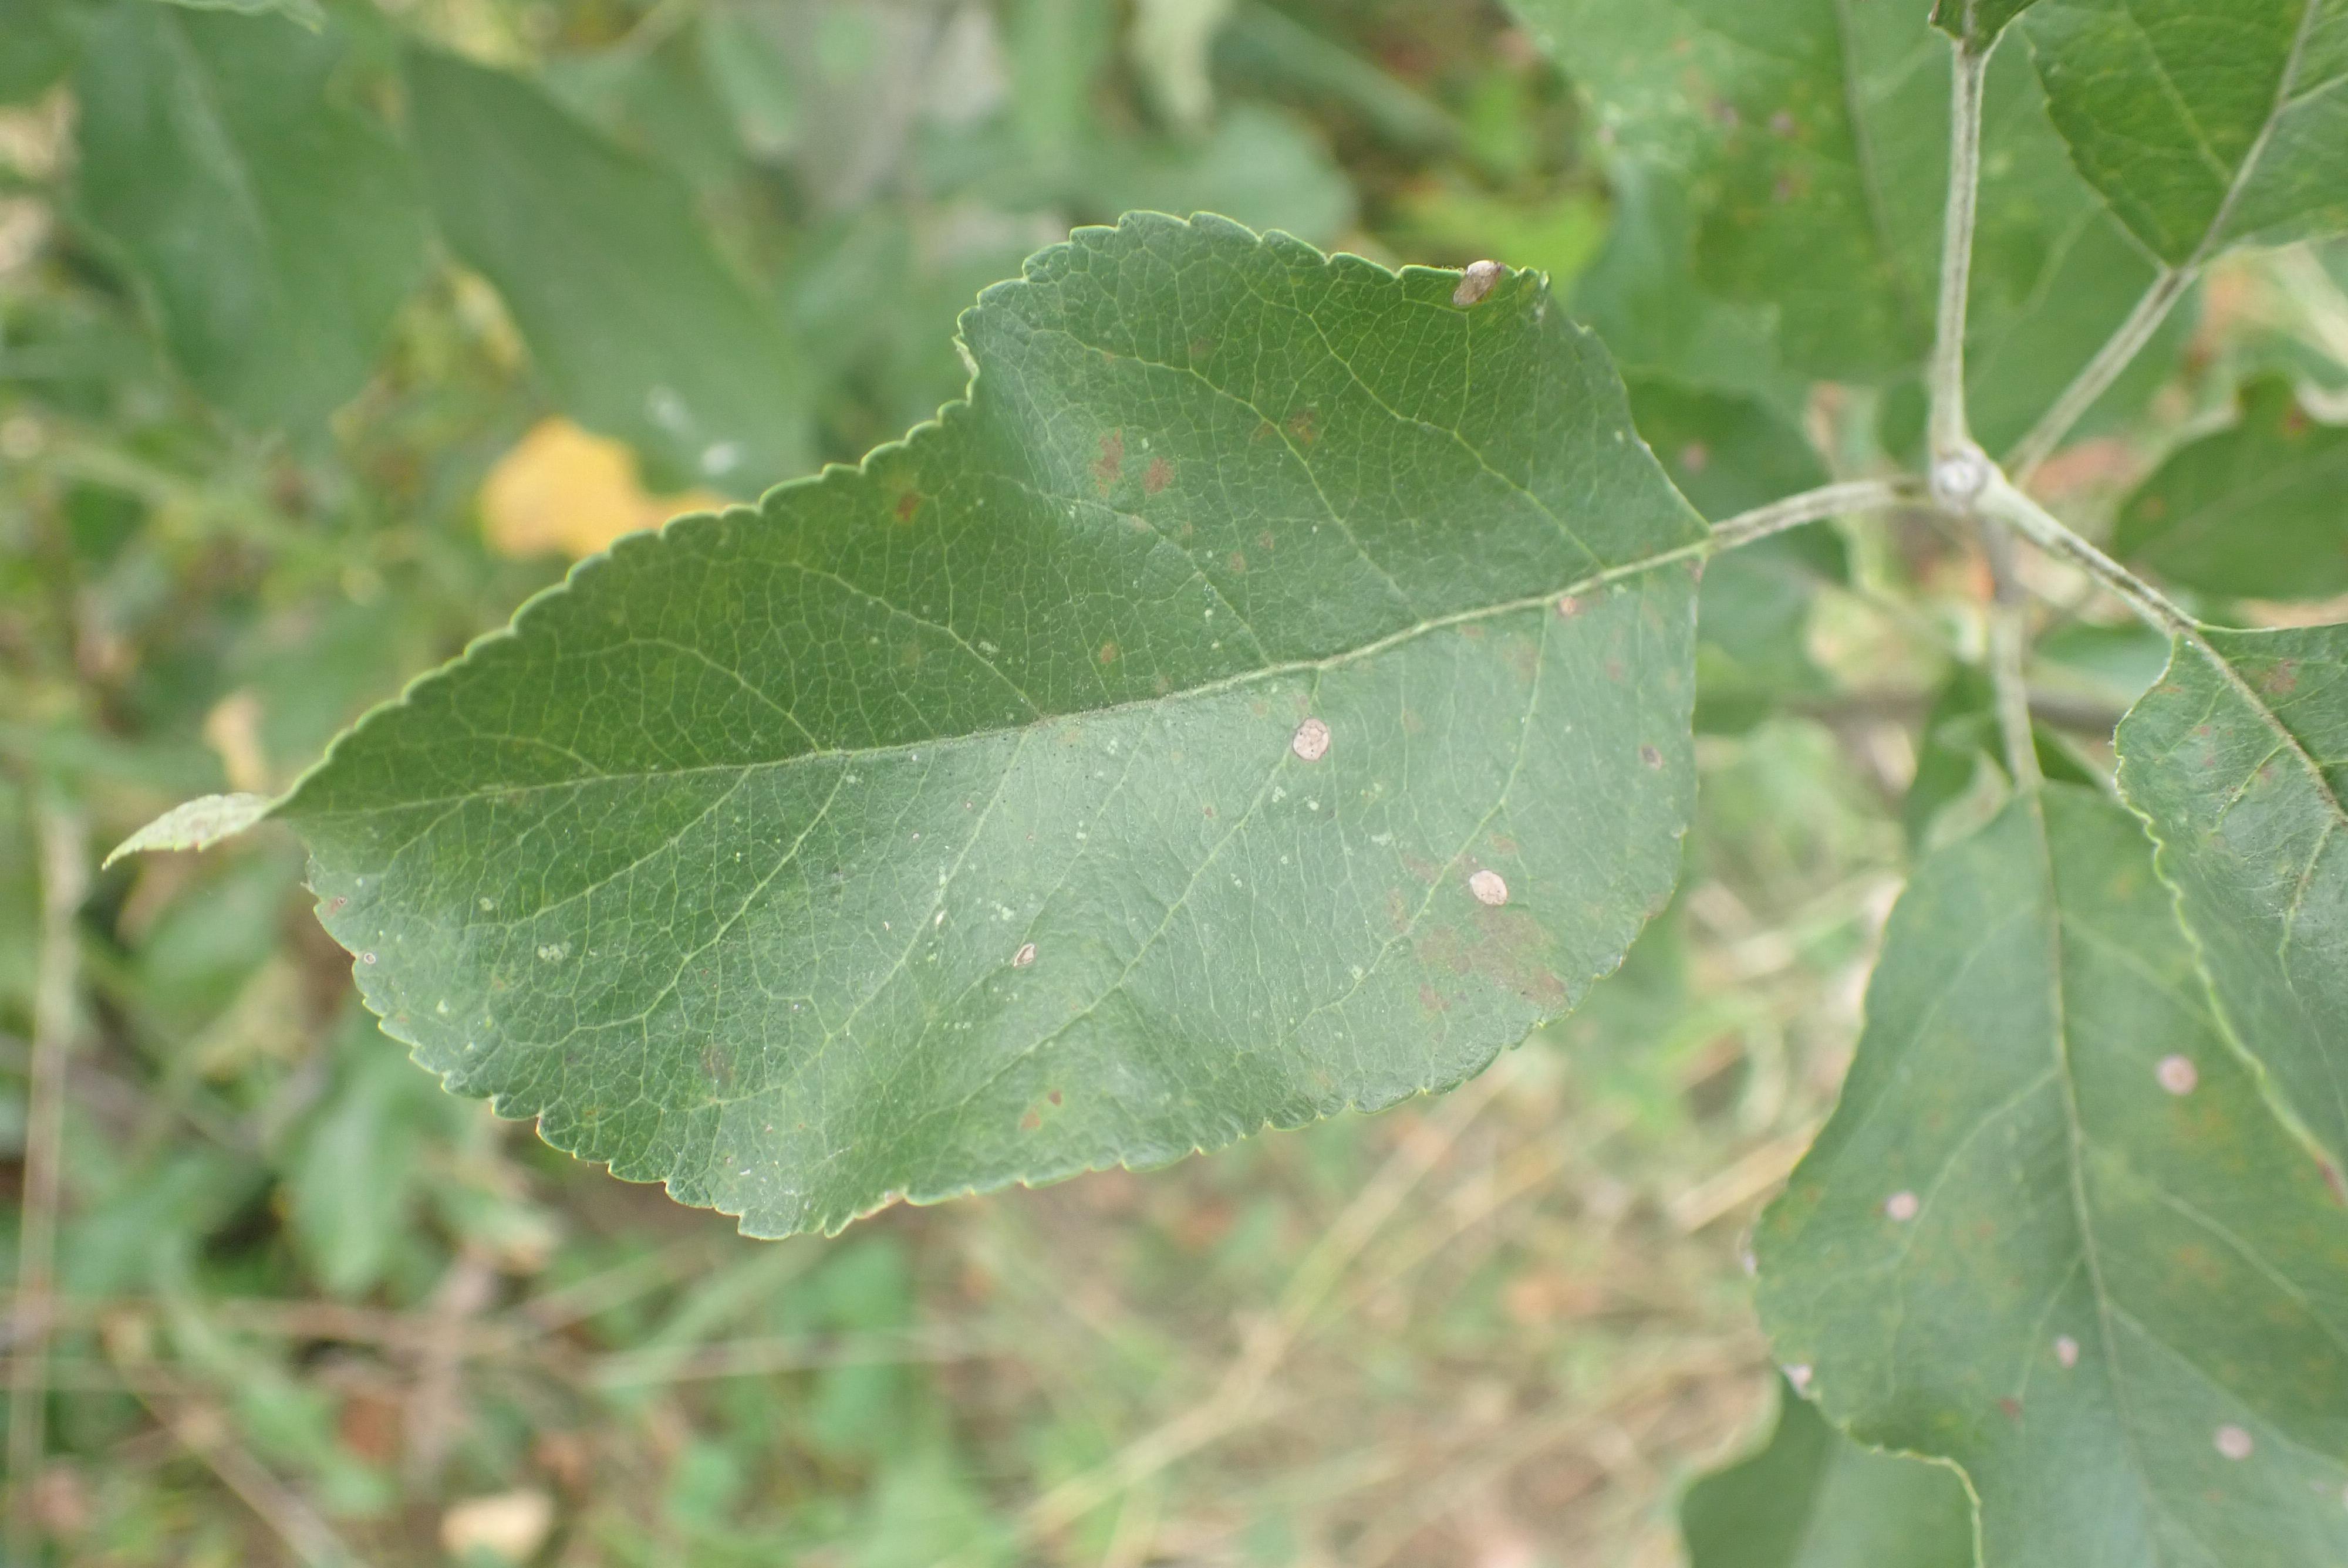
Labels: frog_eye_leaf_spot, complex